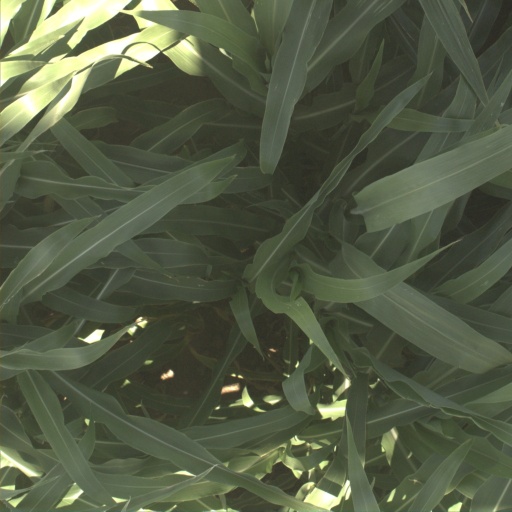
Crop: sorghum